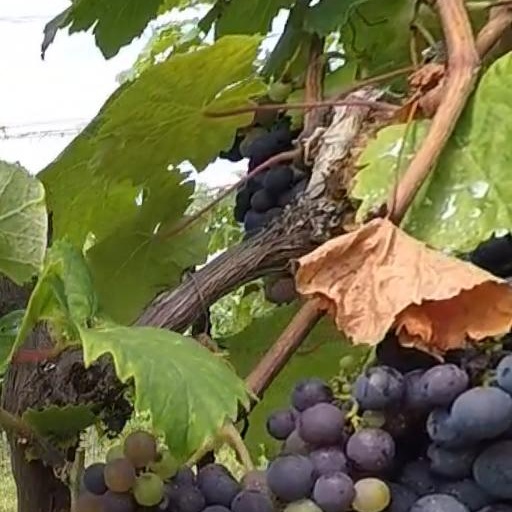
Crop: grape